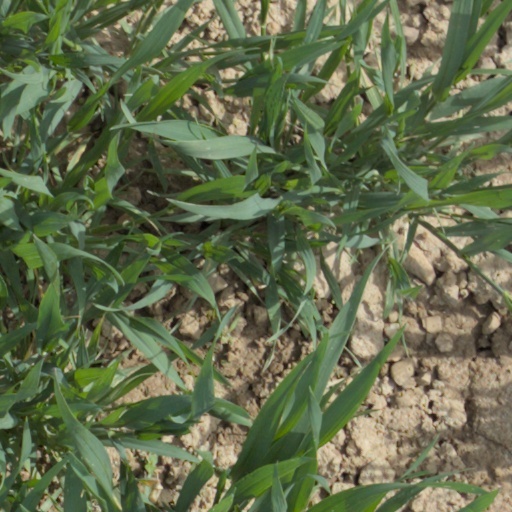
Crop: wheat